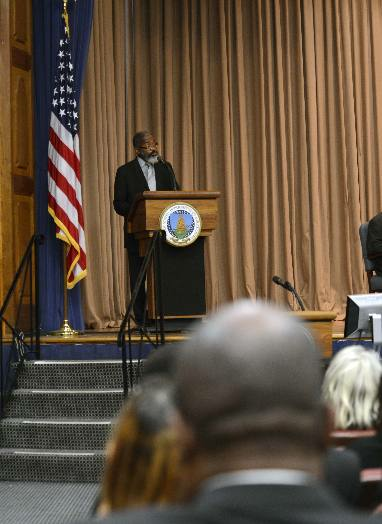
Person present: Yes